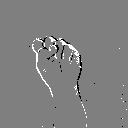
ASL letter: s